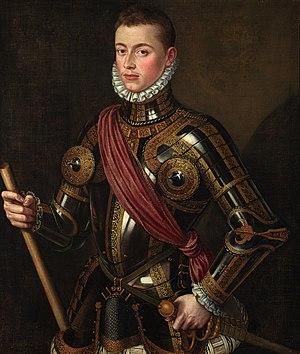
L'infant don Juan d'Autriche, né le 24 février 1545 ou 1547 à Ratisbonne et mort le 1ᵉʳ octobre 1578 à Bouge, près de Namur, est un prince espagnol de la famille des Habsbourg – fils illégitime de Charles Quint – qui fait une carrière militaire dans les armées de son demi-frère Philippe II et est gouverneur des Pays-Bas de 1576 à 1578. Il est notamment le commandant de la flotte européenne à la célèbre bataille de Lépante, victoire navale décisive des puissances chrétiennes regroupées en une Sainte Ligue contre l'Empire ottoman.